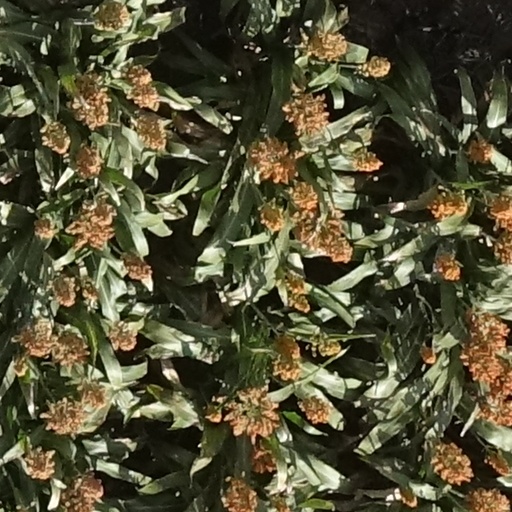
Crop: sorghum